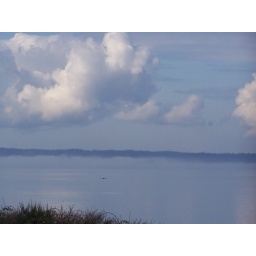
mar 034 Birdeh flying over the water